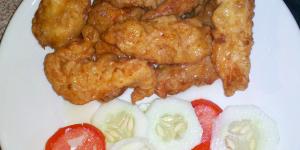
pollo frito facil y rapido